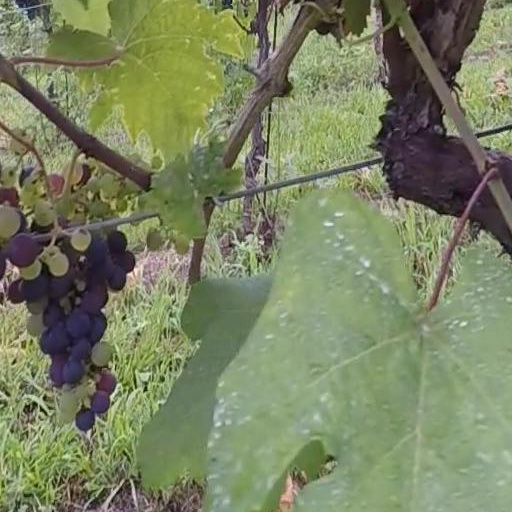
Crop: grape